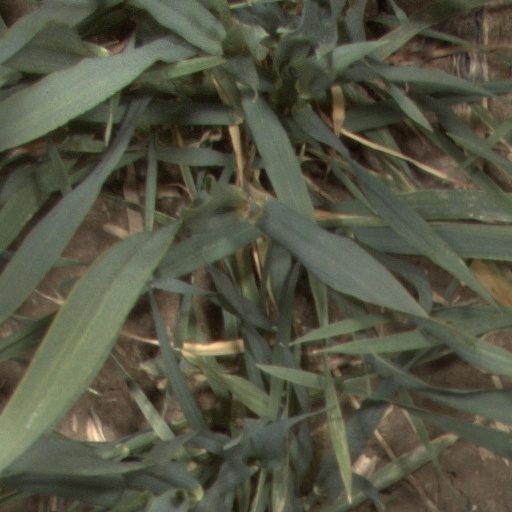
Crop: wheat